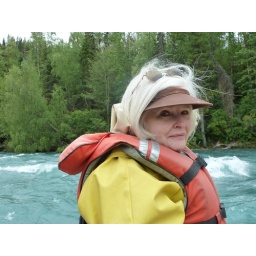
can't believe how calm my mom is in the white water